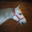
Label: horse